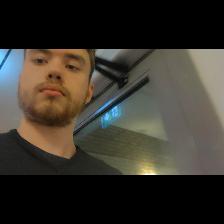
Label: Human